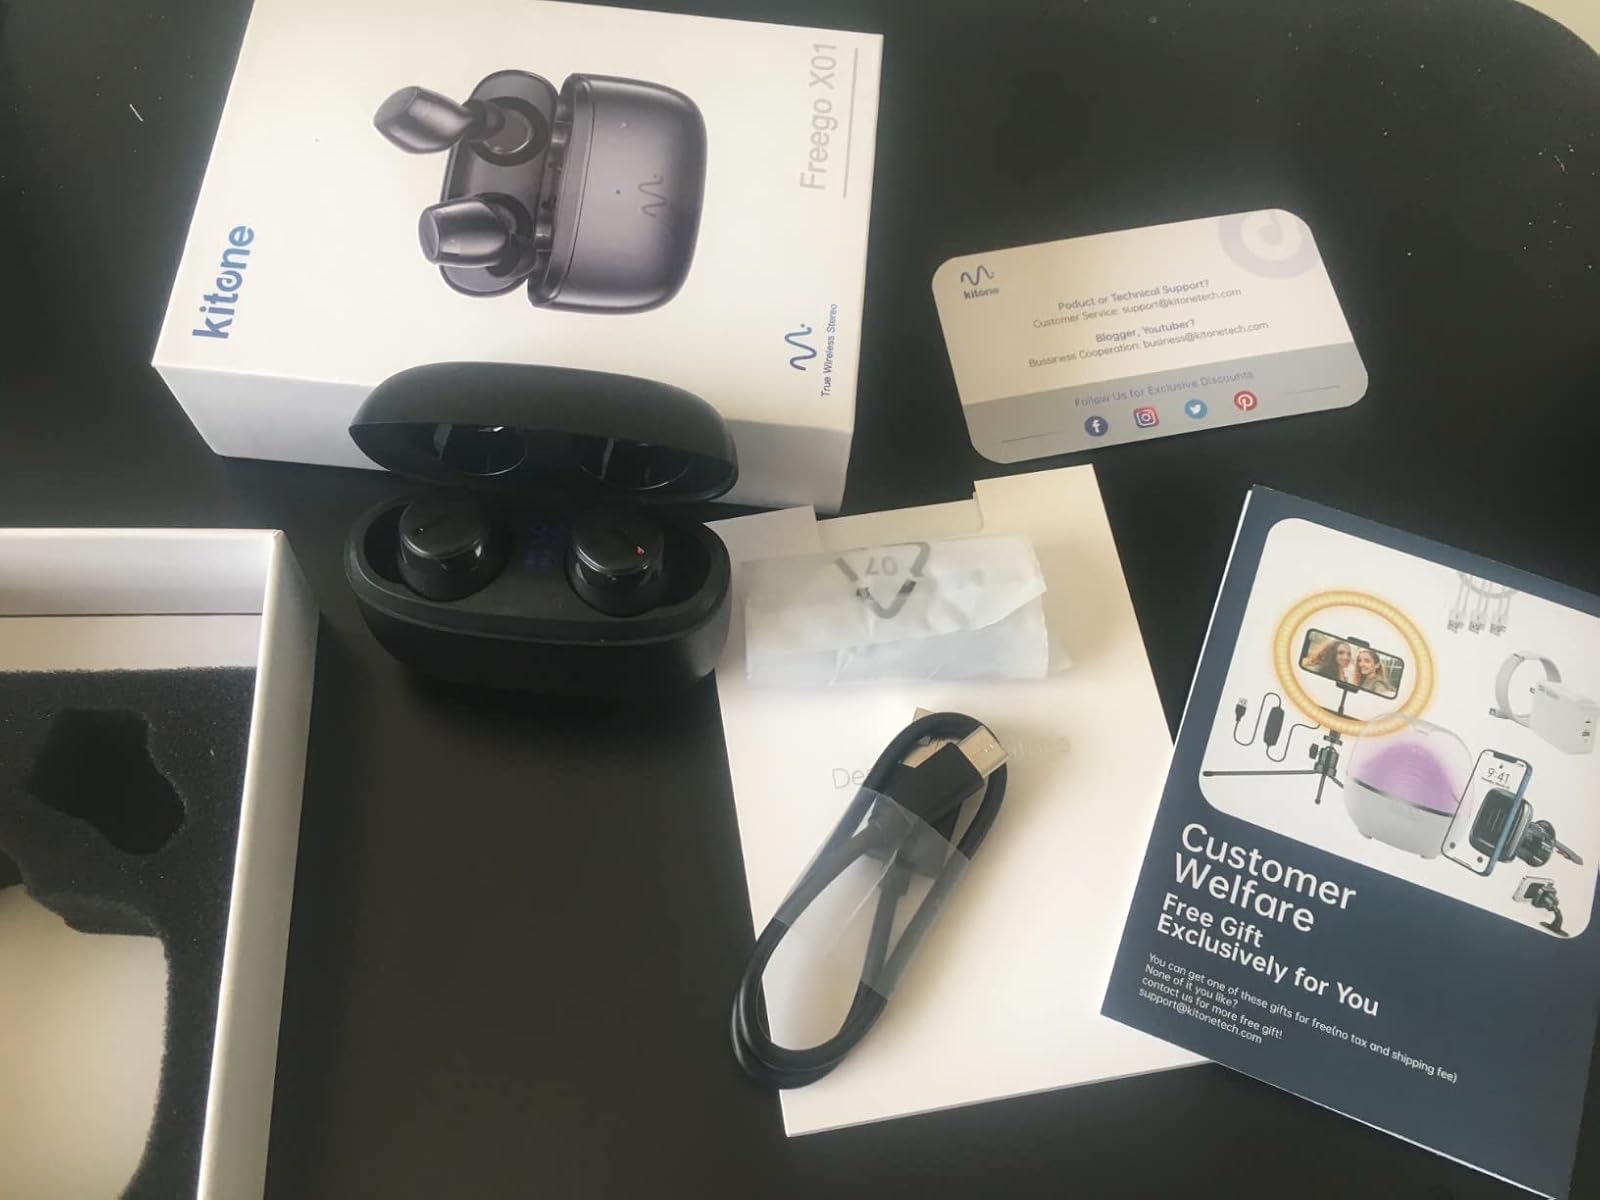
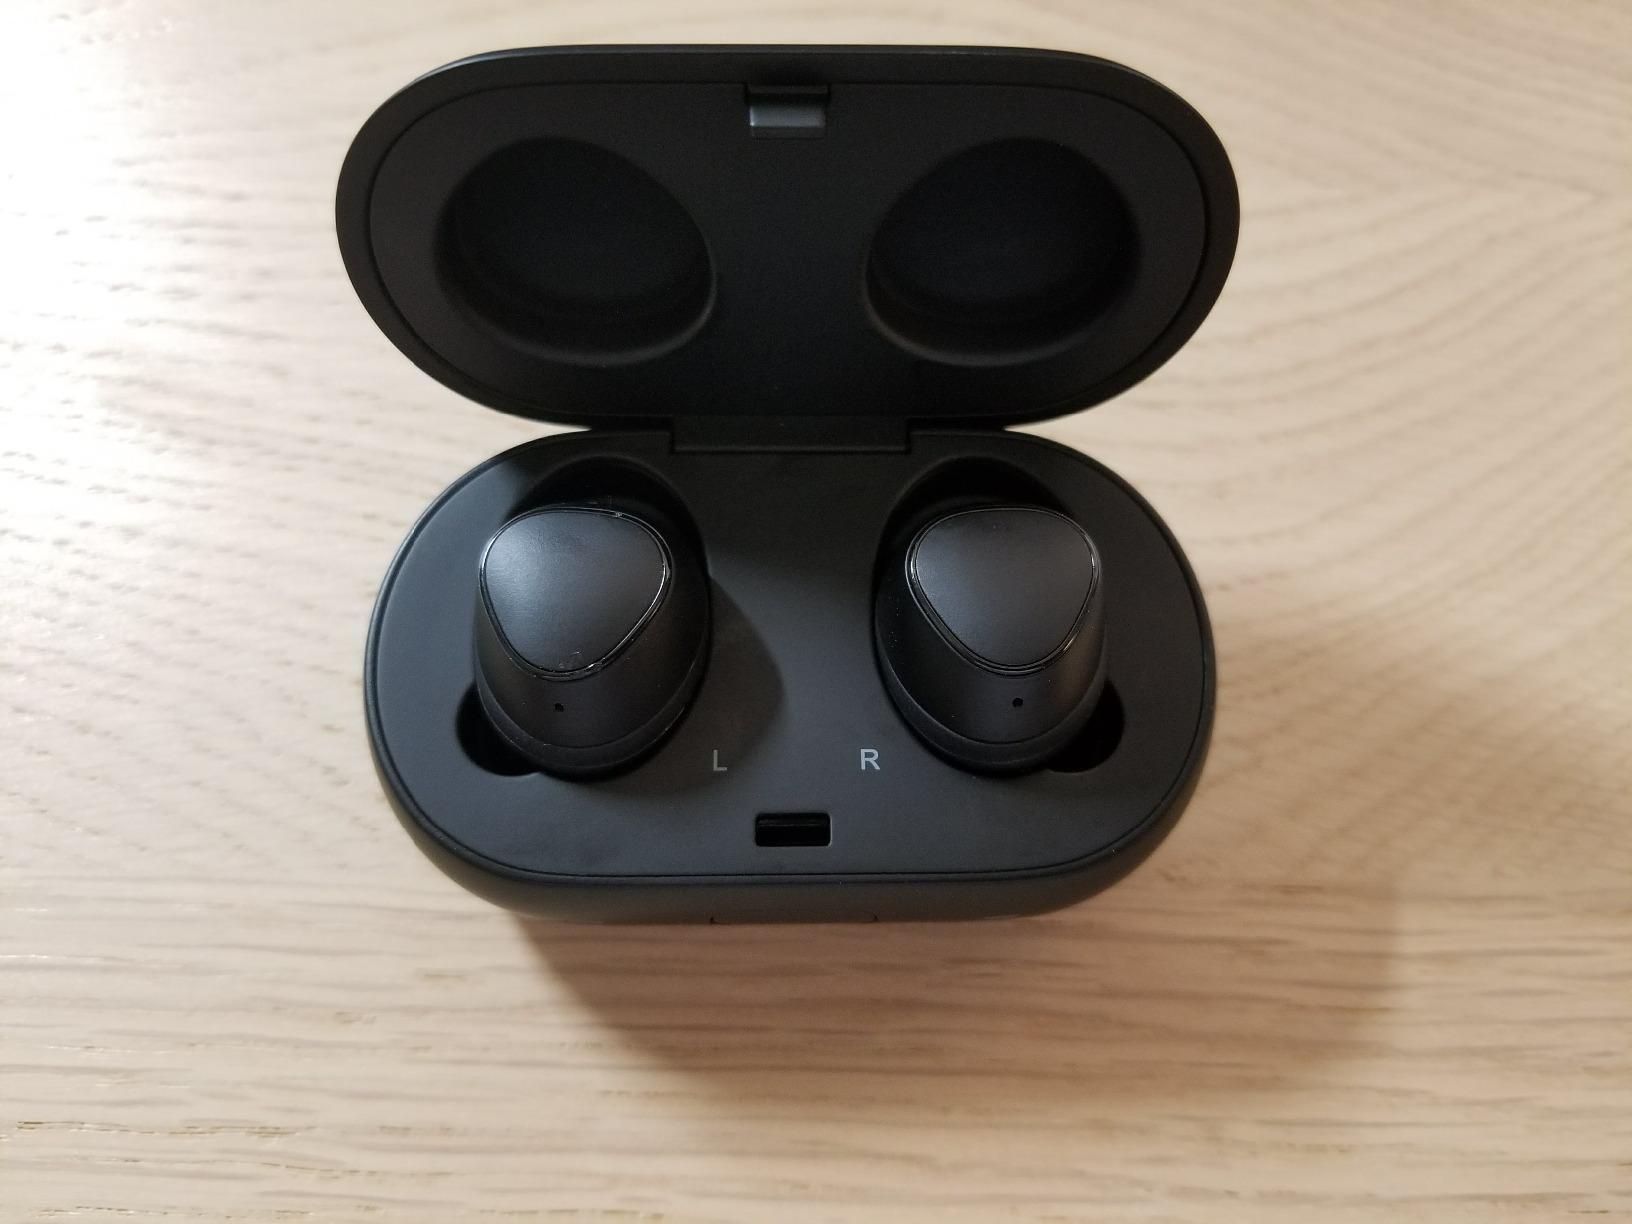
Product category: earbuds
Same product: no